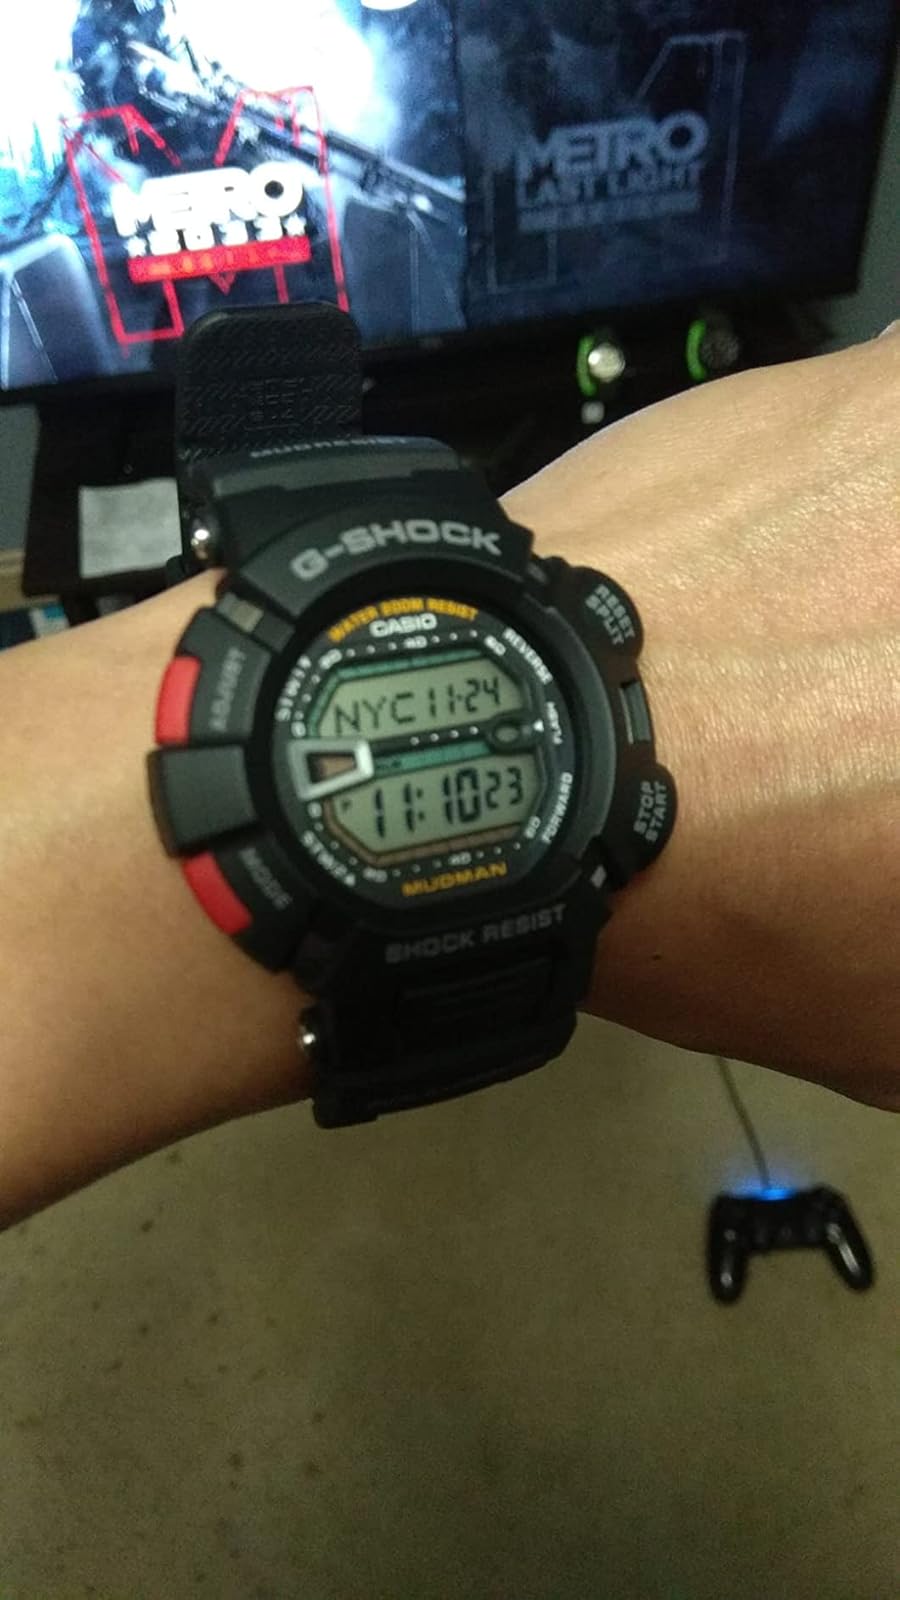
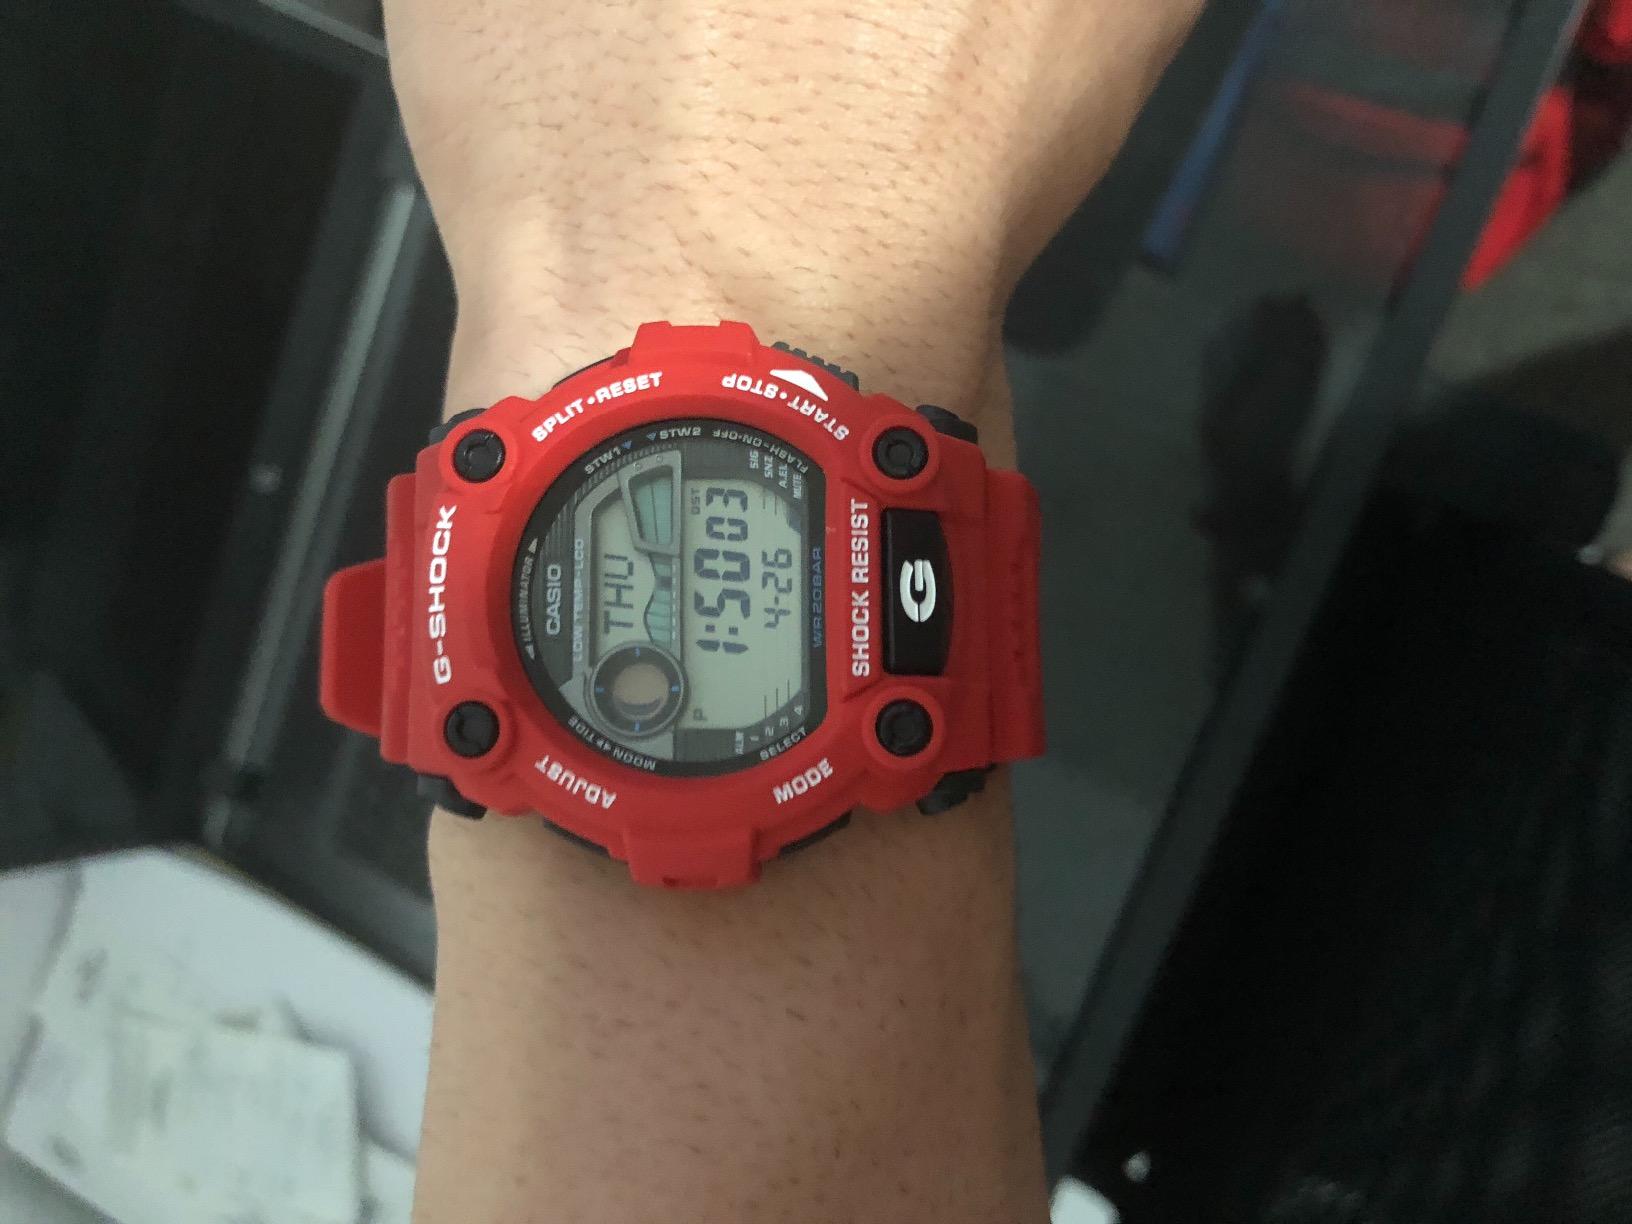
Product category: accessories_watch
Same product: no